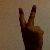
The image shows a hand gesture representing the number 2 in Indian Sign Language.